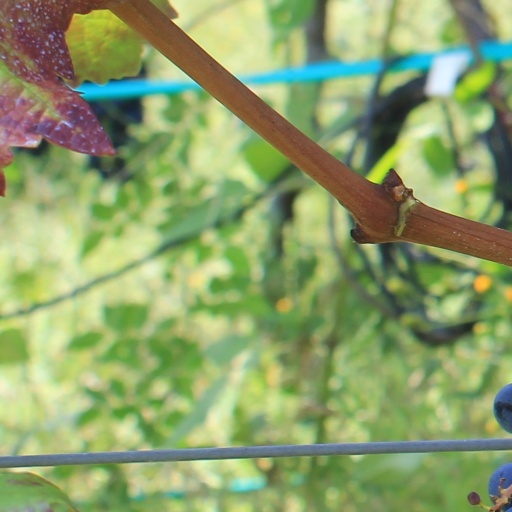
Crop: grape